Elemental Gelade

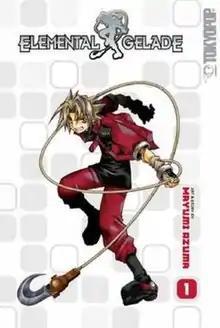
English manga cover of "Elemental Gelade" vo1ume 1, featuring Coud Van Giruet

is a Japanese manga series written and illustrated by Mayumi Azuma. The fantasy adventure is a tale of a group of five who are on a journey to Edel Garden, the birthplace of mystical beings called Edel Raids who are described as "living weapons".